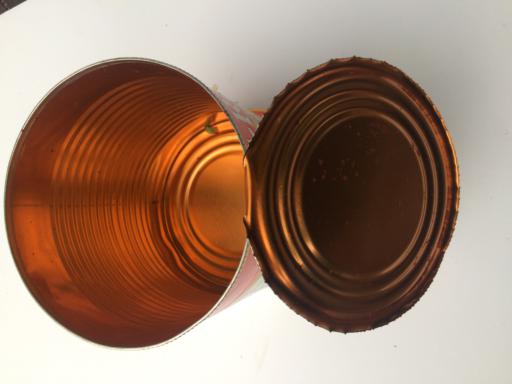
Label: metal